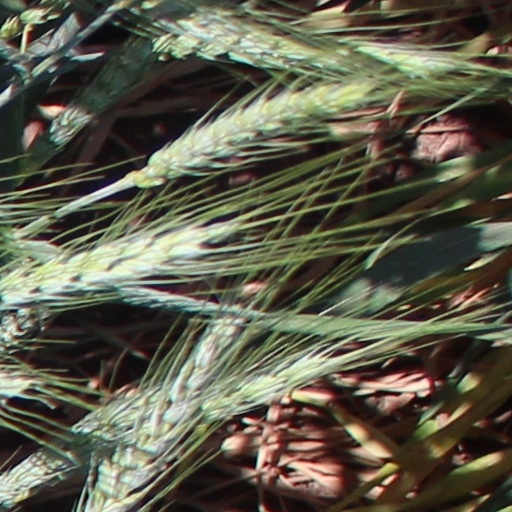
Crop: wheat